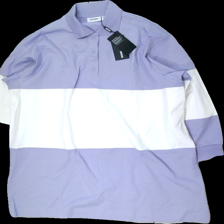
View: front
Type: Top
Category: Unisex
Brand: Not in the list
Brand text on label: weekday
Colors: Purple, White
Material: 100% Cotton
Pattern: Striped
Cut: Oversize
Size: L
Season: All
Price range: 50-100
Recommended usage: Reuse